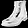
Label: Ankle boot